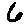
Label: 6